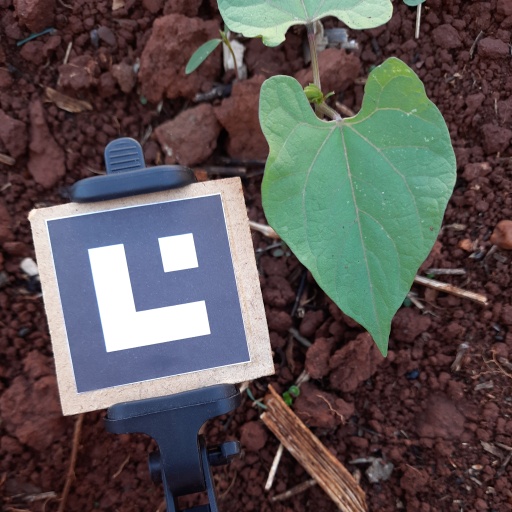
Observations: wavy surface, no eating holes, under shade